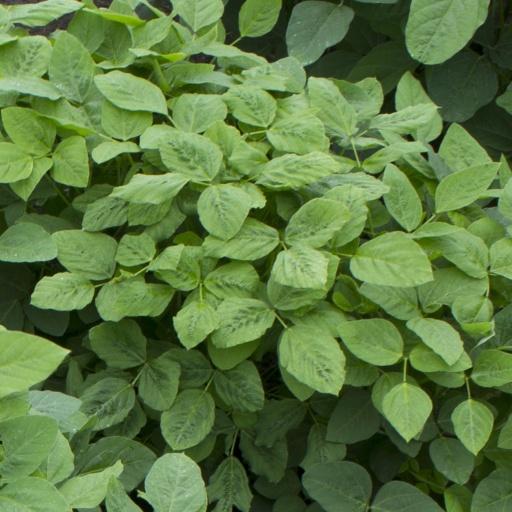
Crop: soybean